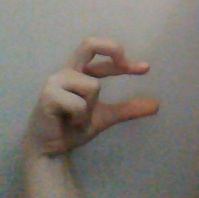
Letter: thal